Darra (clipper)

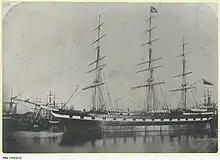
Darra, circa 1875, flying the flag of the Orient Line

"Darra's" hull was of a composite construction, wooden planking on a wrought iron frame. It was built by Hall and Company, Aberdeen. Its displacement was 999 tons, length 190 feet, beam 33 feet, and draft 21 feet.